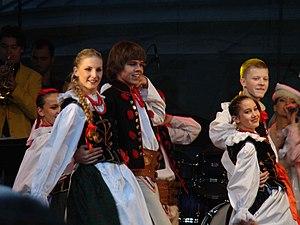
Les Gorales sont un peuple des Carpates vivant au sud-est de la Pologne, à l'est de la République tchèque, au nord-ouest de la Slovaquie et dans les montagnes de l'Ukraine occidentale. Catholiques et parlant polonais, tchèque ou slovaque, ils sont apparentés par leur mode de vie, leurs costumes traditionnels et leur musique aux Houtsoules et aux Moravalaques. Les historiens roumains et polonais supposent qu'à partir du XIᵉ siècle, des groupes de bergers roumanophones partis de Moldavie, de Marmatie et de Transylvanie se sont progressivement installés au sud-est de la Pologne et en Moravie orientale où ils sont attestés sous le nom de « Włoche » pour finalement adopter les langues slaves locales et le culte catholique.